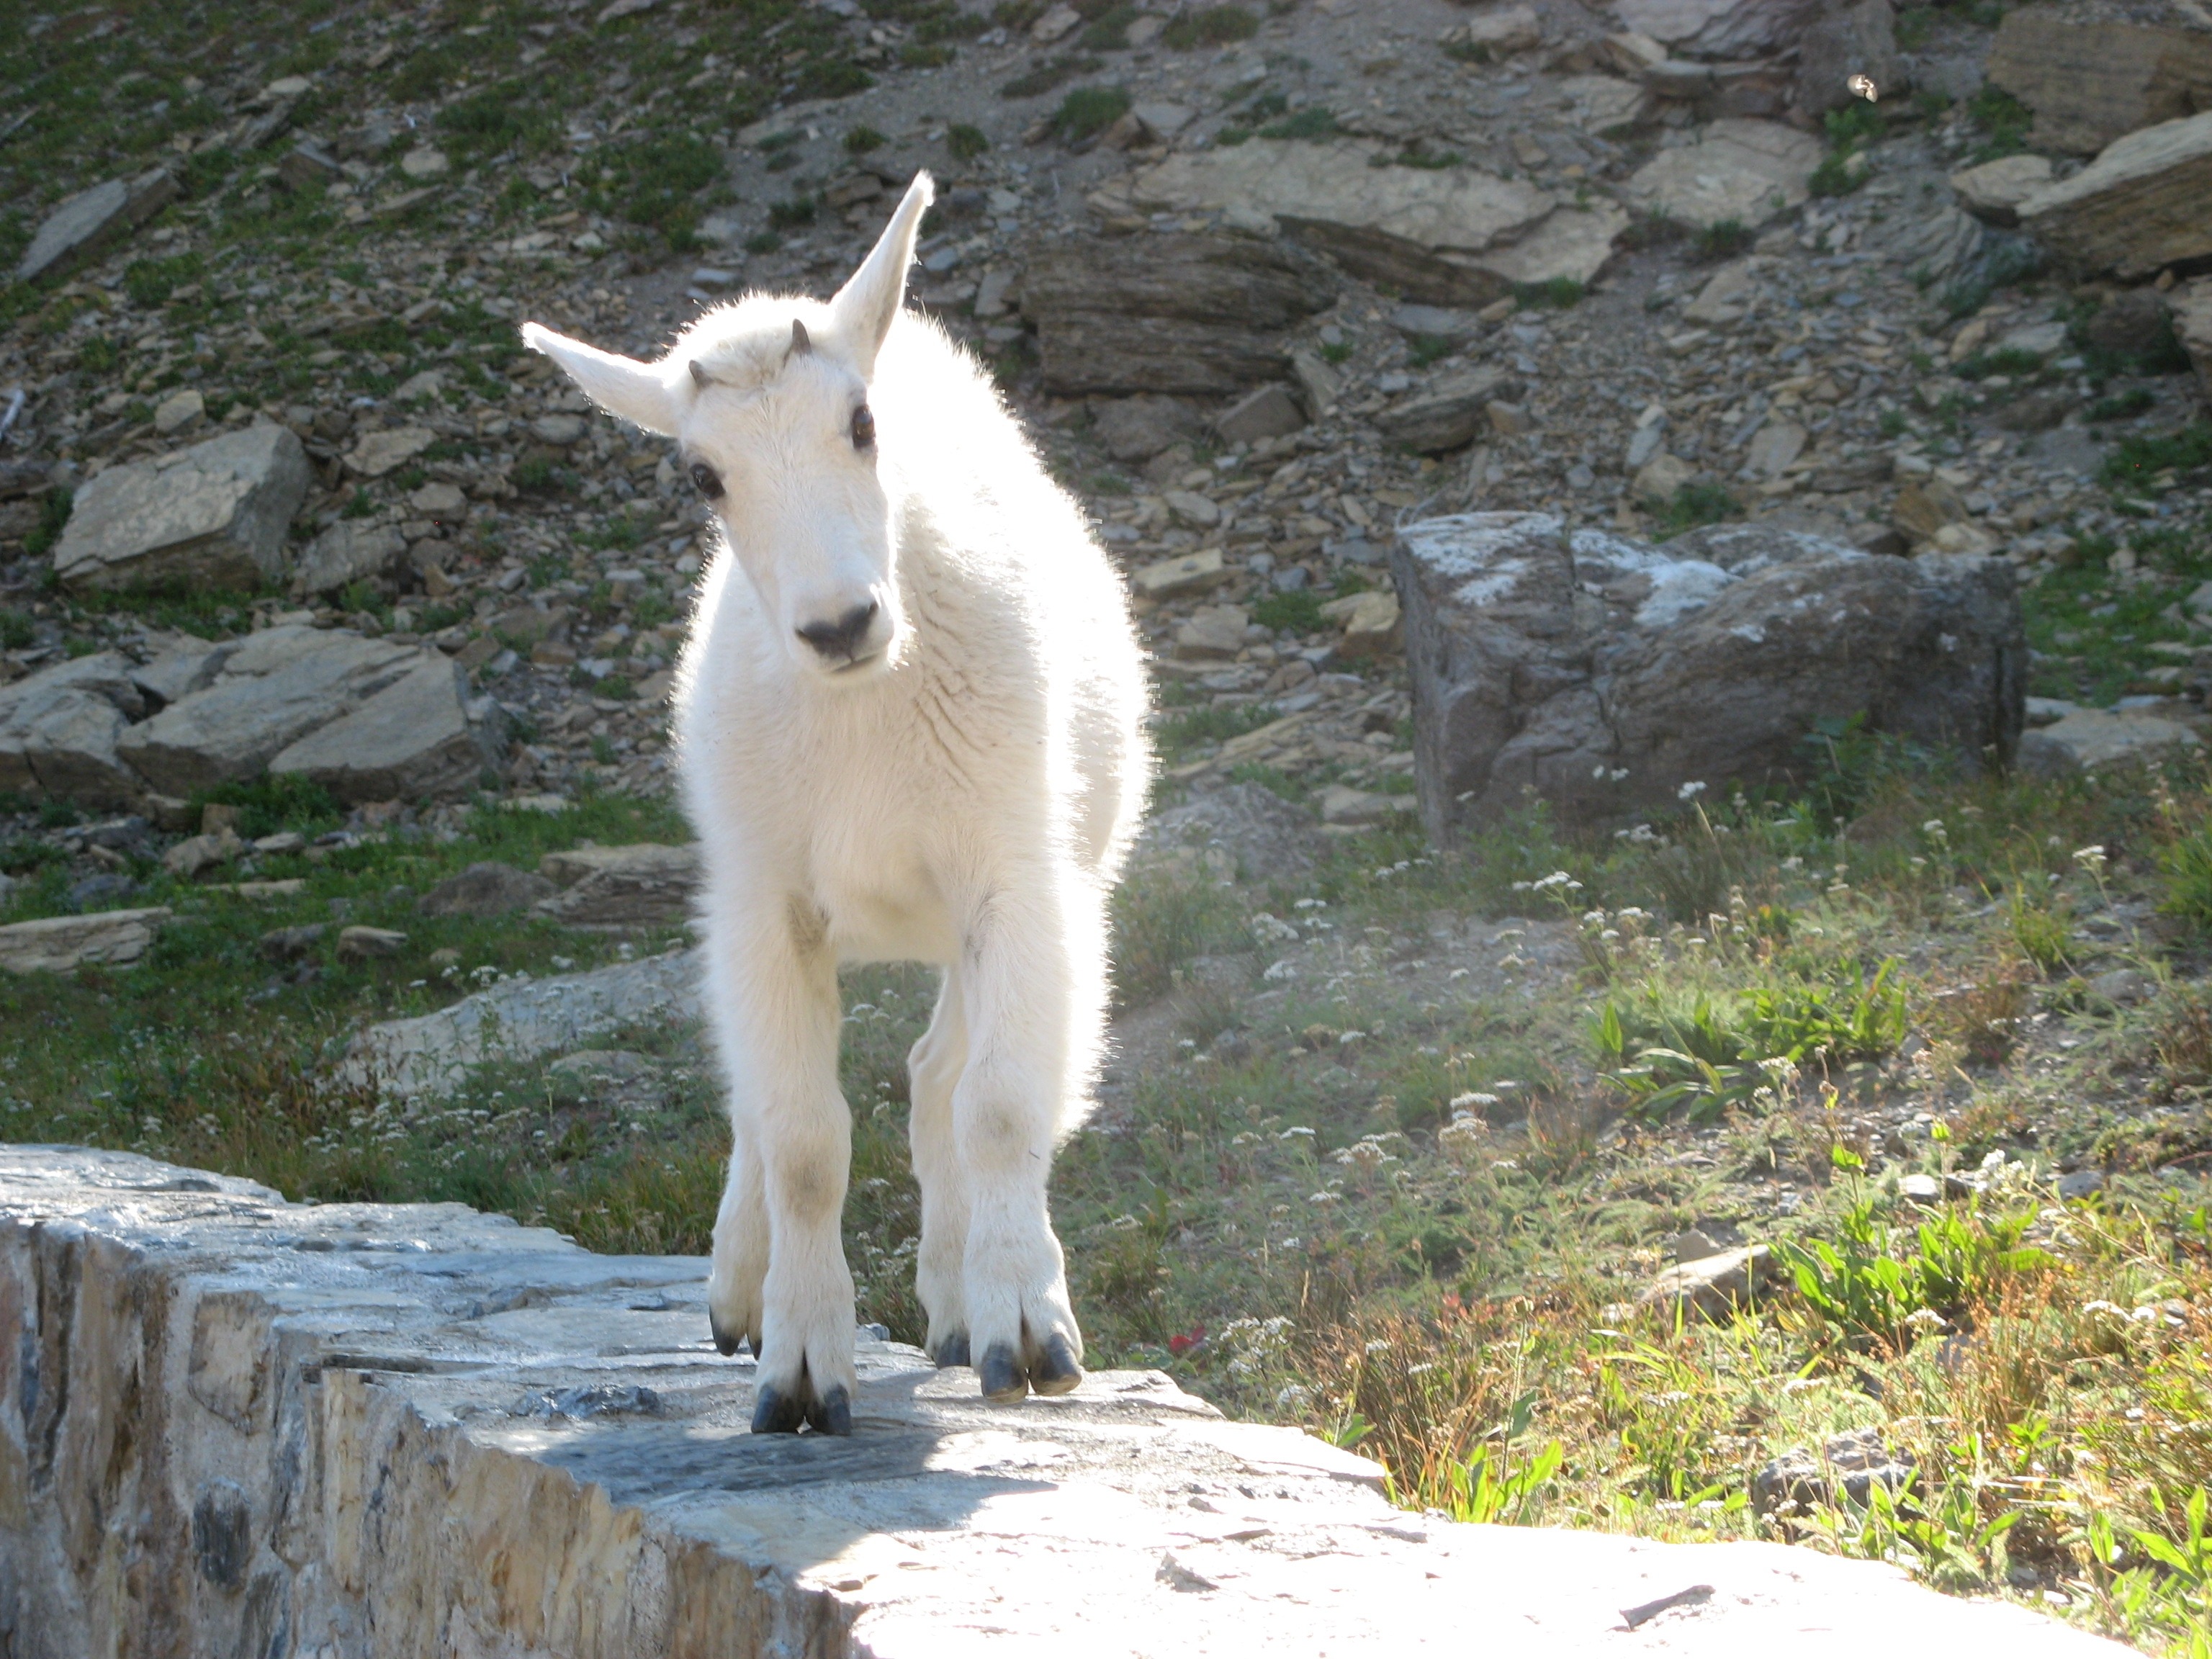
outdoor, white, farm, goat, rural, pasture, livestock, ranch, mammal, baby, fauna, mountain goat, goats, animals, vertebrate, domestic, domestic animals, farm animals, cow goat family